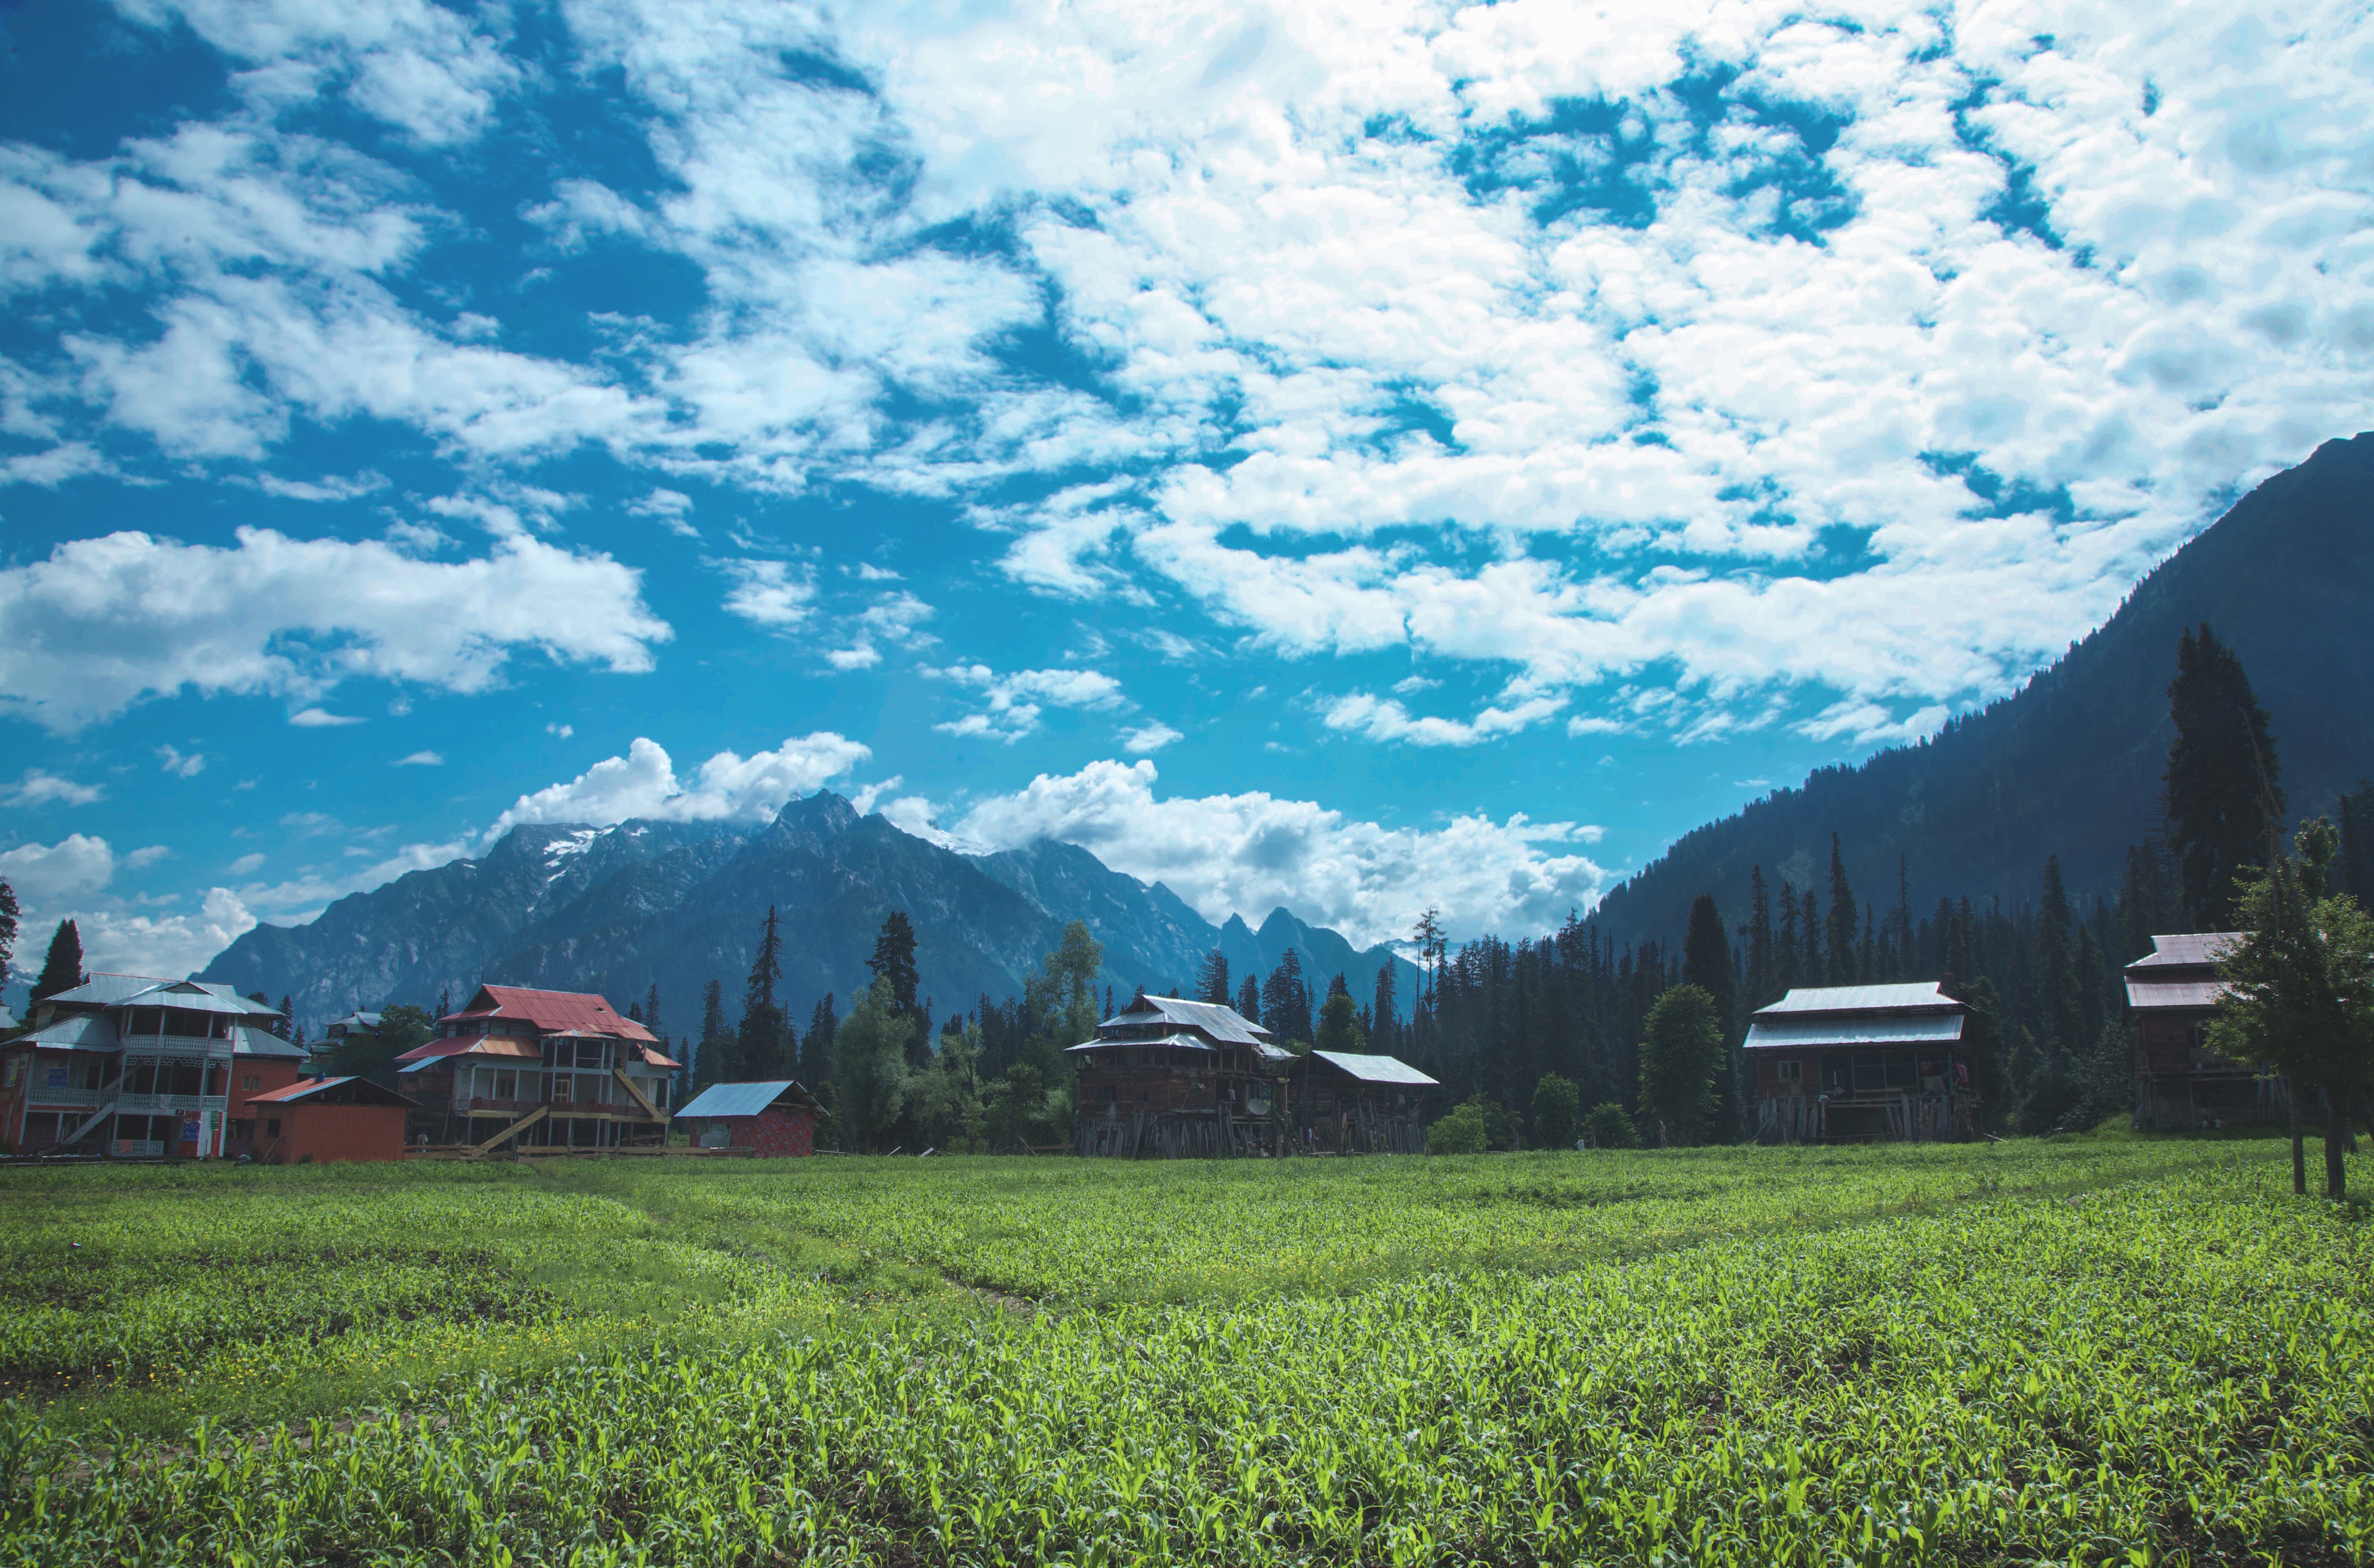
natural, cloud, plant, sky, mountain, ecoregion, nature, tree, natural landscape, natural environment, highland, land lot, sunlight, house, cumulus, grass, mountainous landforms, grassland, landscape, plain, morning, rural area, mountain range, meadow, valley, road, grass family, hill, massif, lawn, prairie, horizon, pasture, hill station, fell, ridge, agriculture, field, hut, leisure, wilderness, forest, nature reserve, meteorological phenomenon, People in nature, plantation, wildflower, ranch, village, mountain village, farm, crop, evening, tourism, alps, farmhouse, summit, paddy field, landscaping